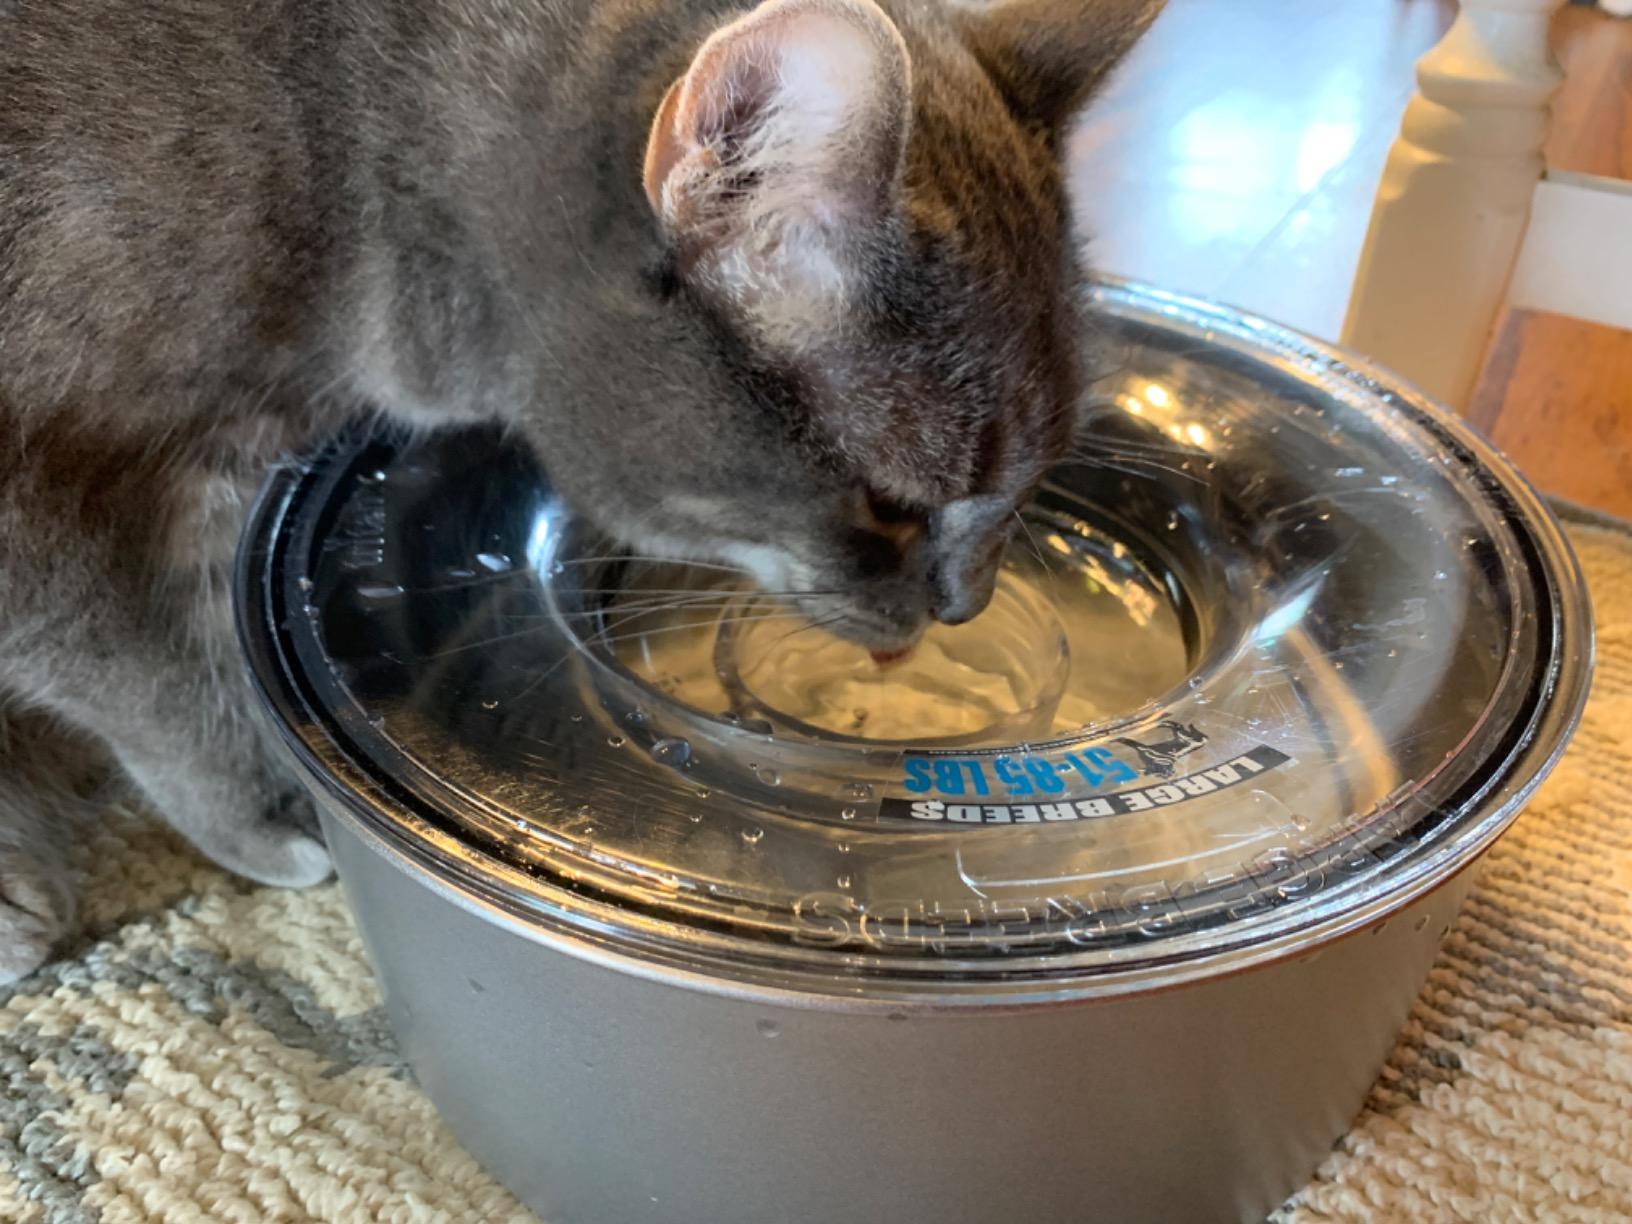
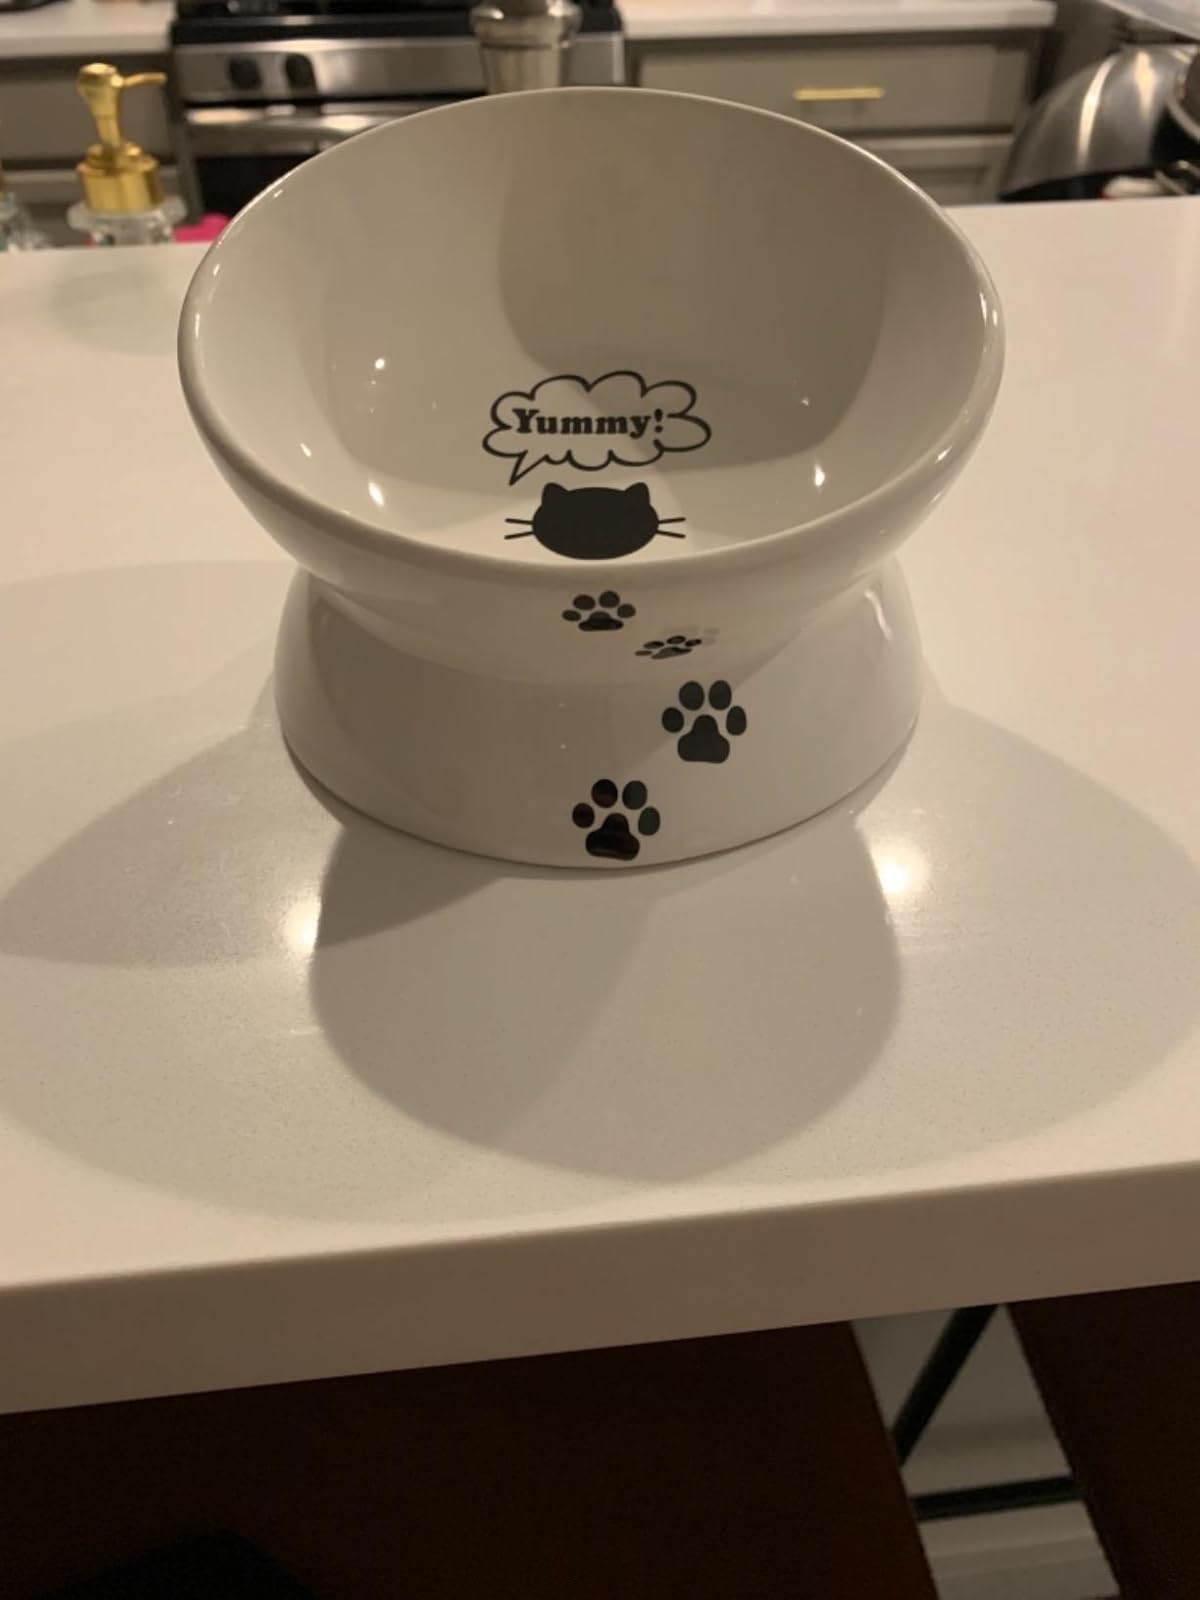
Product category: items_bowl
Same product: no